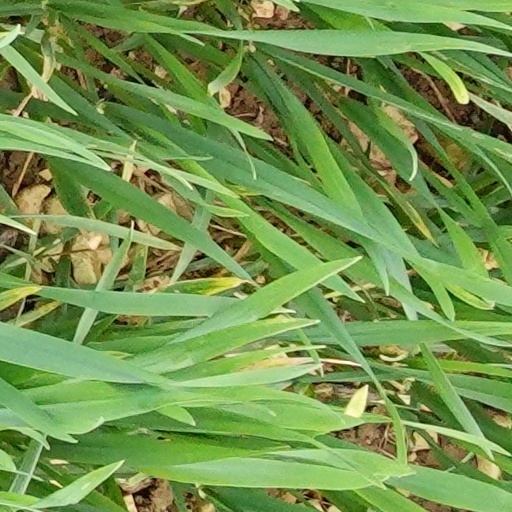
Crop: wheat